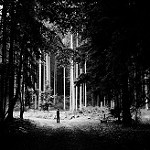
Scene: Outdoor